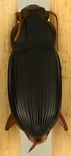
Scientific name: Harpalus pensylvanicus
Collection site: Sterling Site (STER), plot STER_006